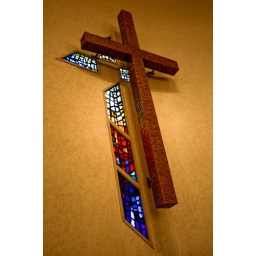
Beautiful wooden and stained glass cross at Bethlehem Lutheran Church in Fairport, NY.